Struan, Perthshire

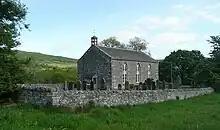
Struan Kirk

Struan is a small village in Perthshire in Scotland. The name derives from "sruthan", the Gaelic for 'Little Stream'. It is 8 km west of Blair Atholl.